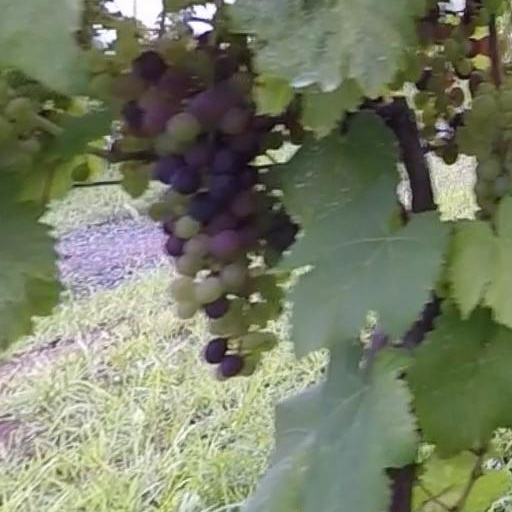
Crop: grape